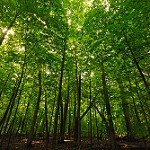
Scene: Outdoor